Battle of Tampa

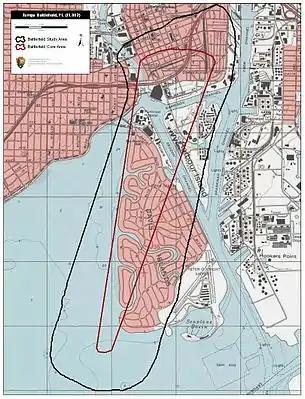
Map of Tampa Battlefield core and study areas by the American Battlefield Protection Program.

The Battle of Tampa, also known as the "Yankee Outrage at Tampa", was a minor engagement of the American Civil War fought June 30 – July 1, 1862, between the United States Navy and a Confederate artillery company charged with "protecting" the village of Tampa, Florida. Although small, Tampa's port was a key hub of trade for Central Florida, and several blockade runners from Tampa regularly slipped past the Union naval blockade that extended down the Atlantic coast around to Florida's west coast.